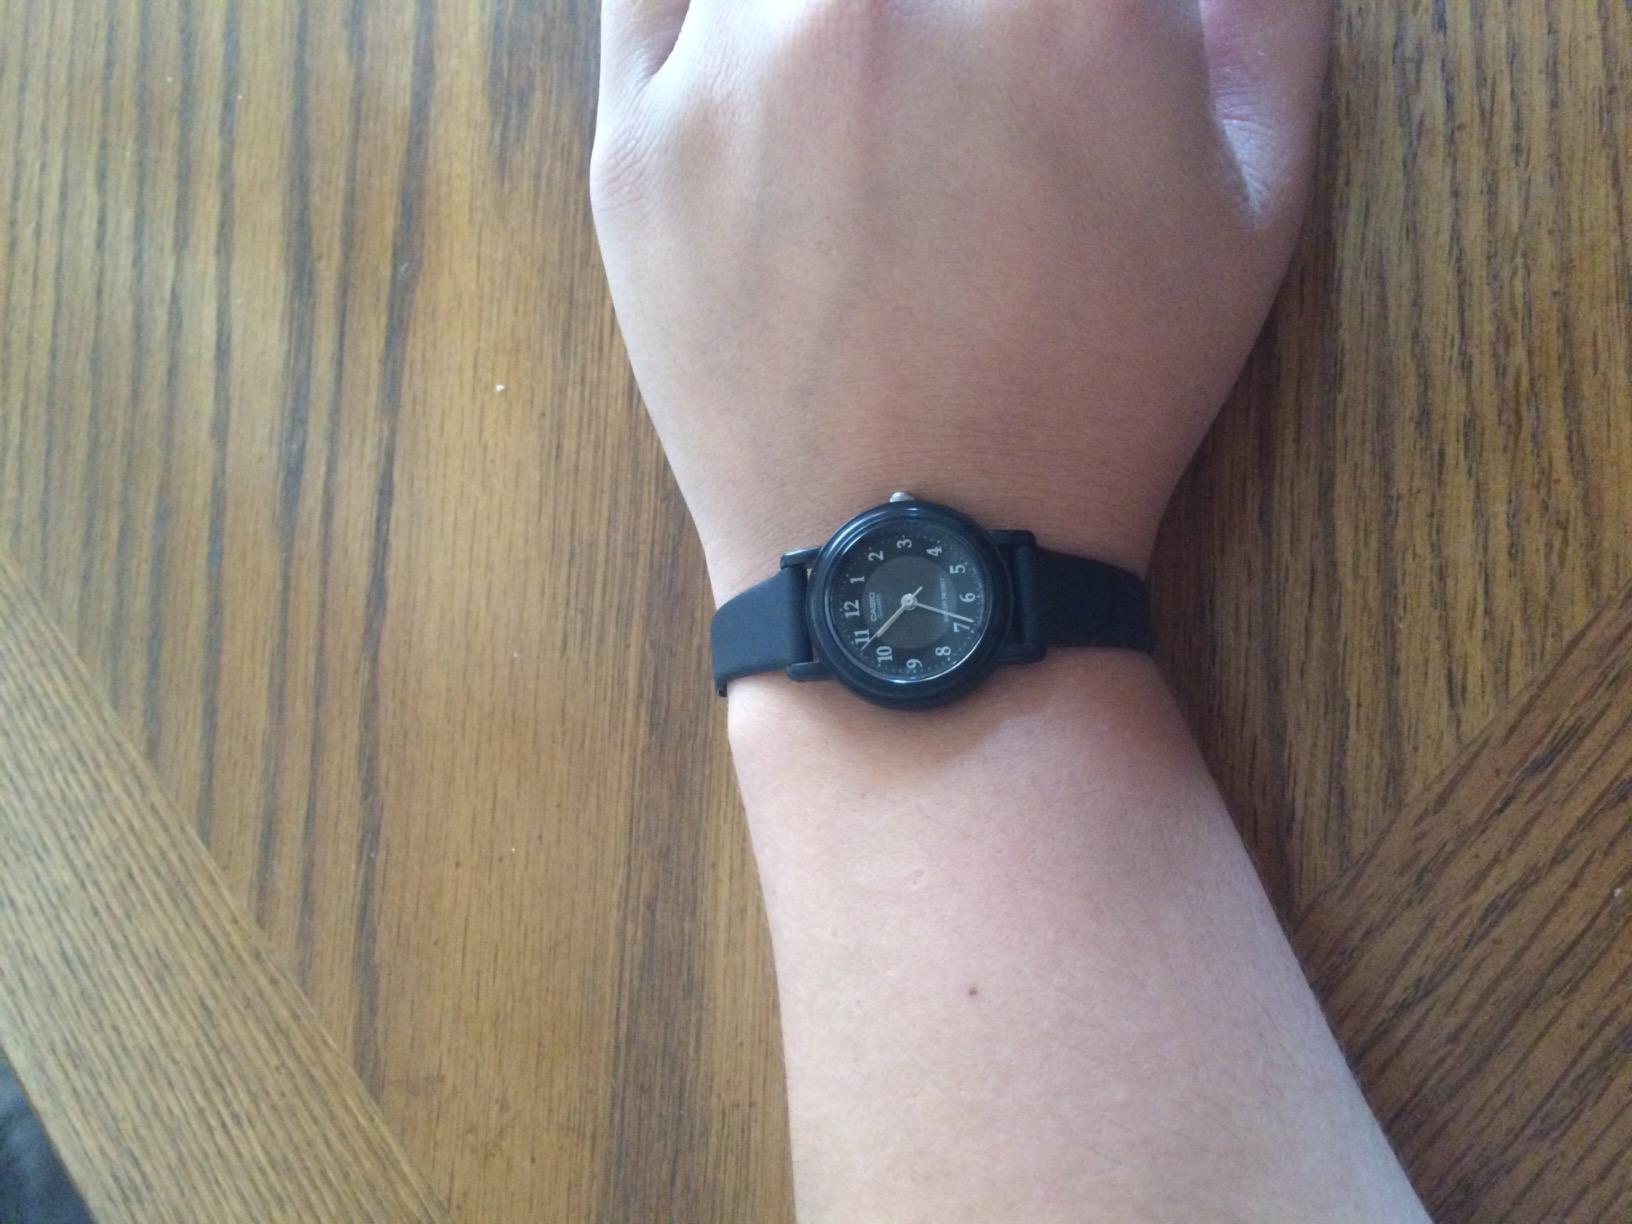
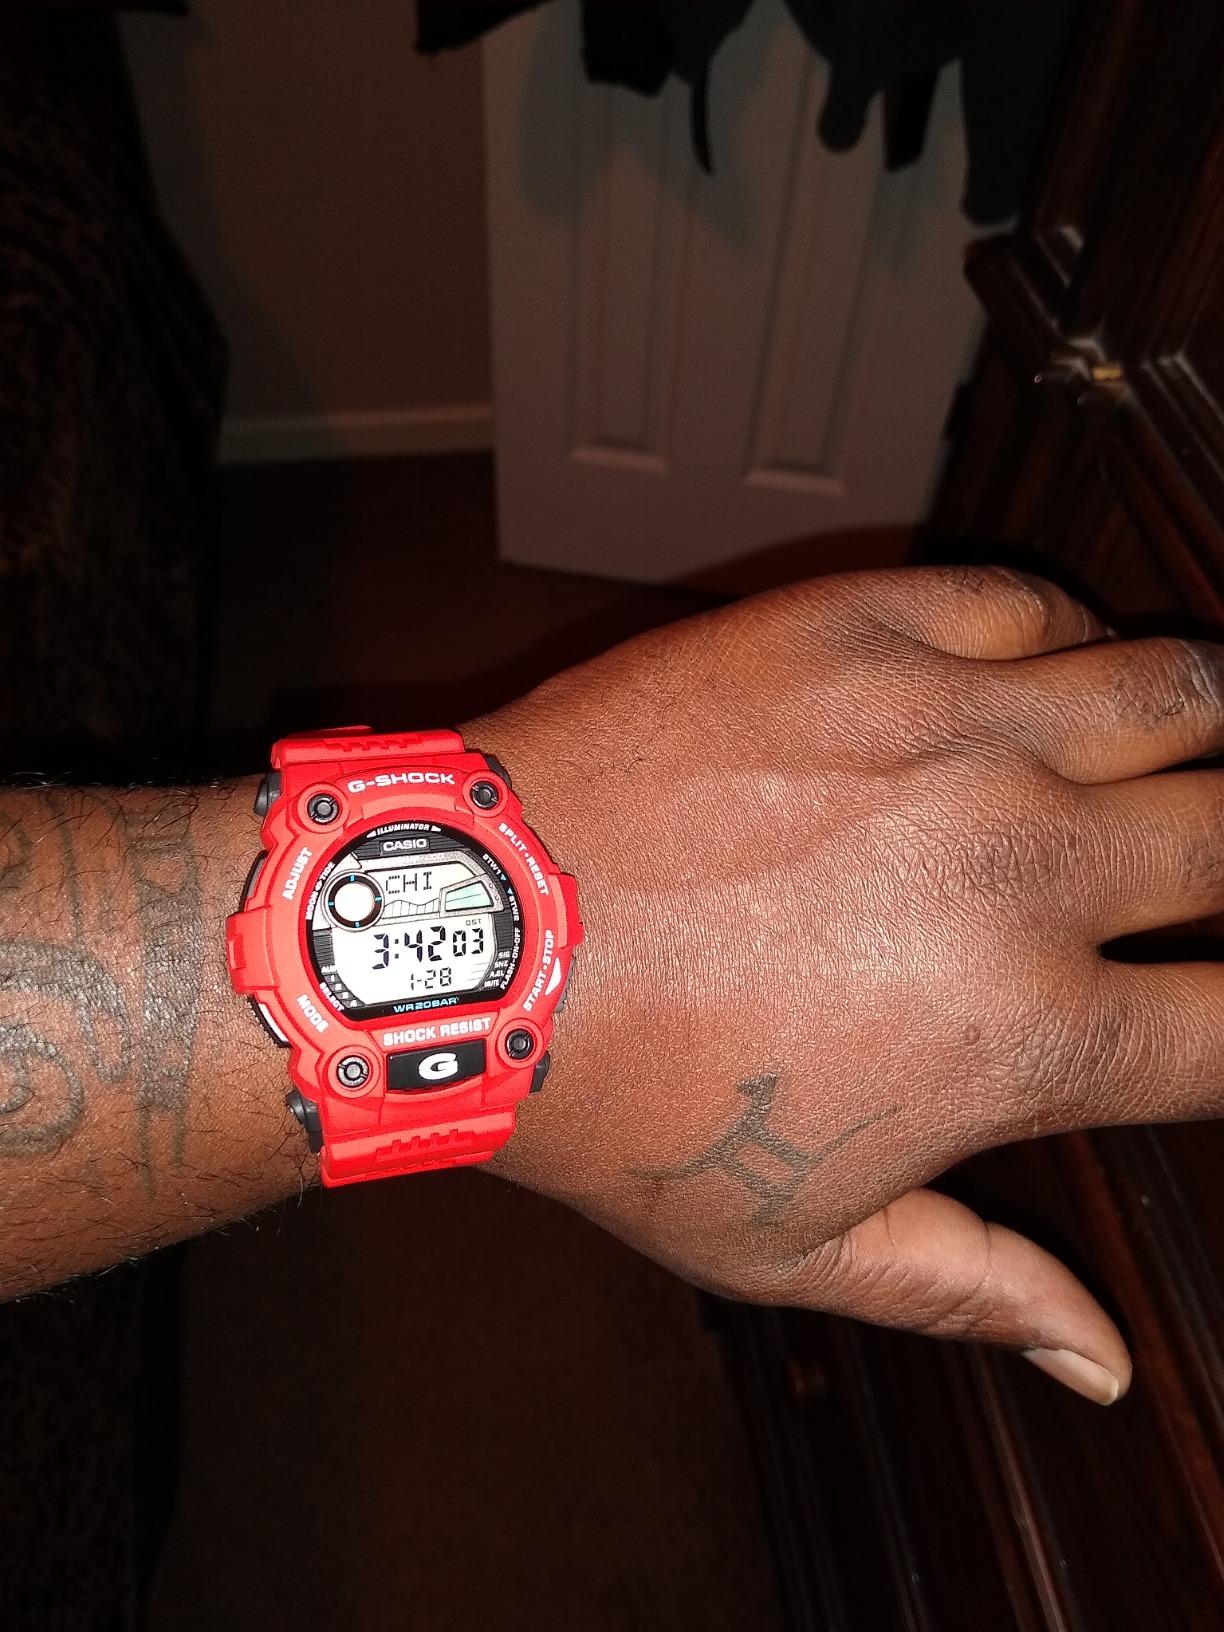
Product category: accessories_watch
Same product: no